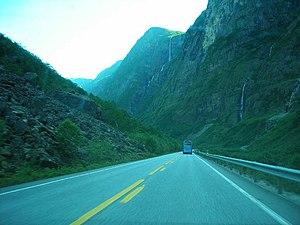
La route européenne 16 est une route reliant Londonderry à Gävle. Elle traverse donc l'Irlande du Nord, l'Écosse, la Norvège et la Suède.